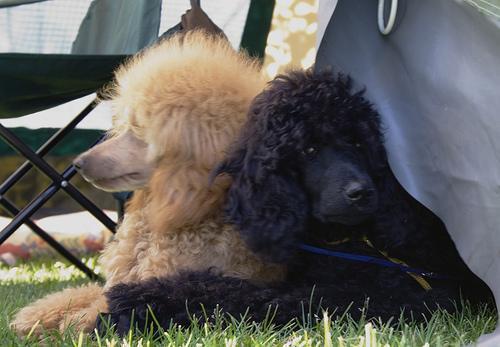
standard_poodle